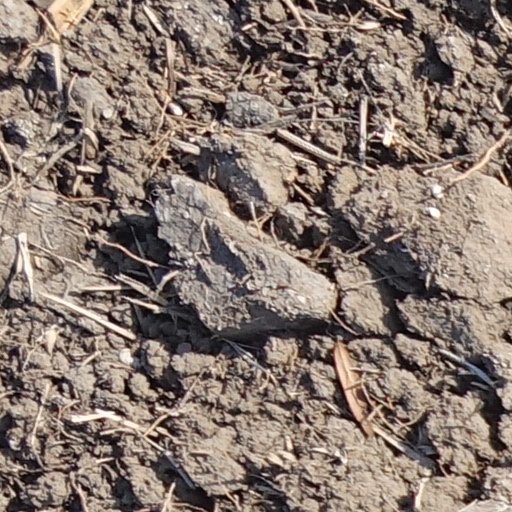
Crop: wheat